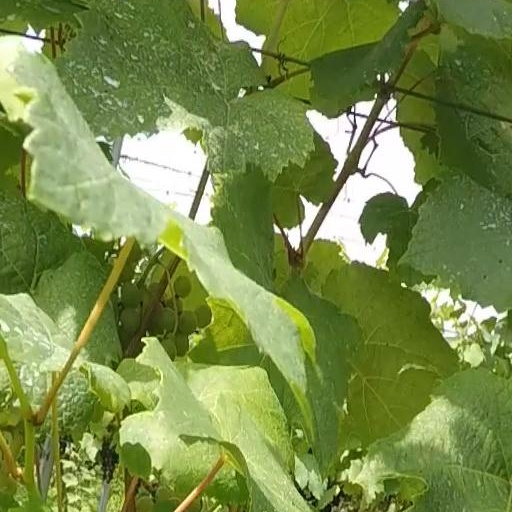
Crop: grape